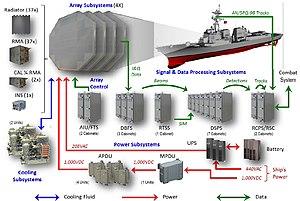
Schéma du systéme radar AN/SPY-6 Air and Missile Defense présenté en 2016.
L'AN/SPY-6 est un système de radar tridimensionnel à balayage électronique naval américain à antenne active, fabriqué par Raytheon et qui constituera le cœur du système de combat Aegis des nouveaux navires de l'United States Navy à partir des années 2020, à la place des AN/SPY-1.